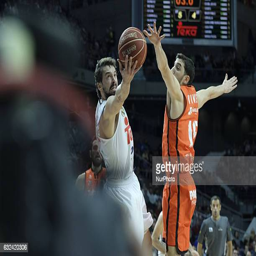
person in action during football team vs match